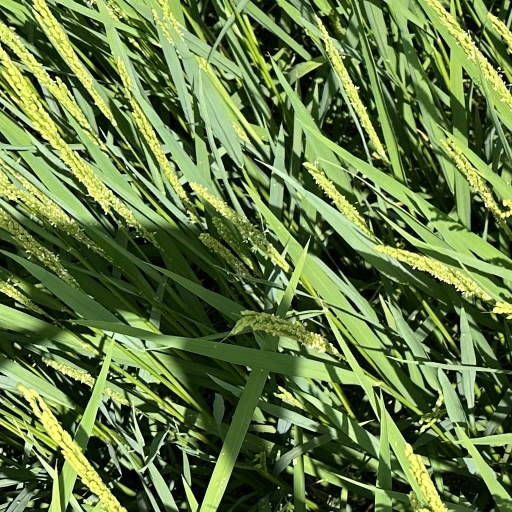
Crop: rice